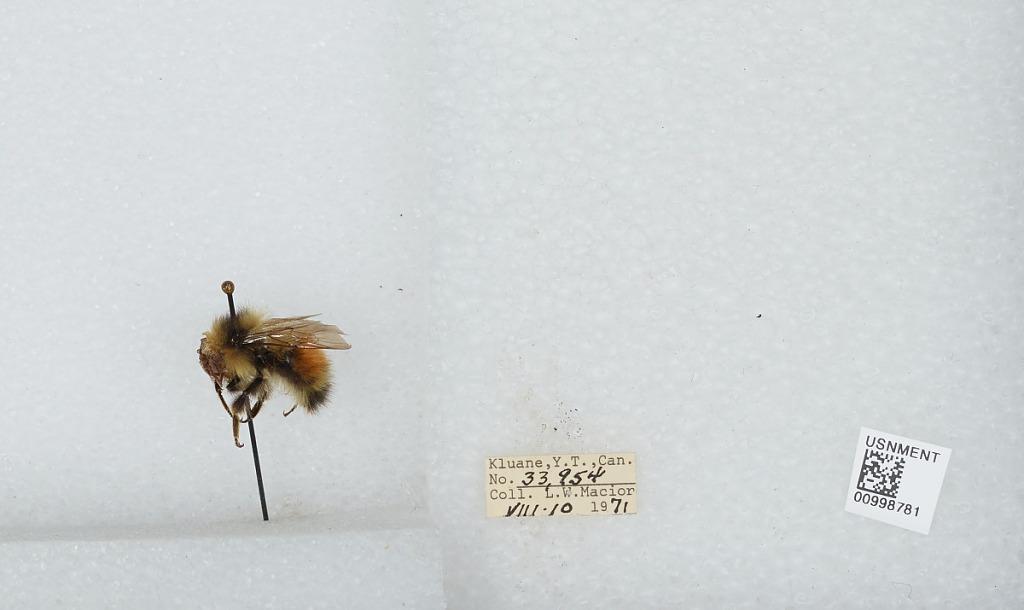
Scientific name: Bombus (Pyrobombus) melanopygus Nylander
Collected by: L. Macior
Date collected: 1971-8-10
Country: Canada
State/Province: Yukon Territory
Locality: Kluane
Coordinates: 60.75, -139.5